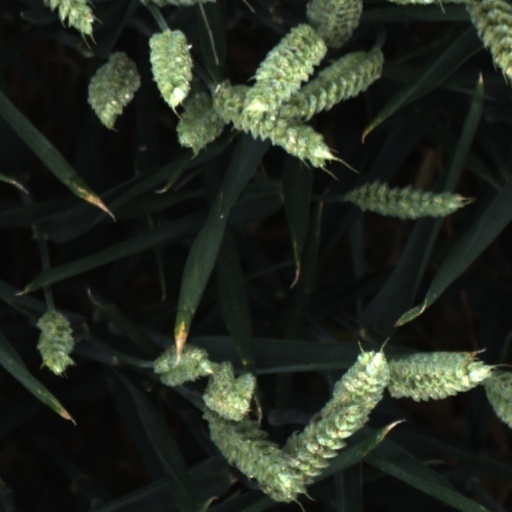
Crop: wheat